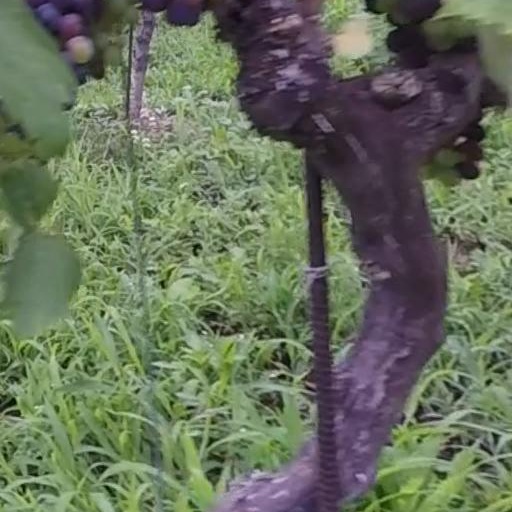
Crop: grape